16 Acres

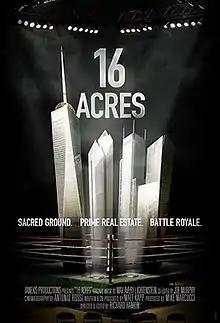

16 Acres is a 2012 documentary film directed by Richard Hankin which provides an account of the recovery effort following the September 11 attacks, specifically the reconstruction process of the World Trade Center site. The name of the documentary refers to the 16 acres (6.5 hectares) of land that the site is on.